Describe the emotion expressed in this image:  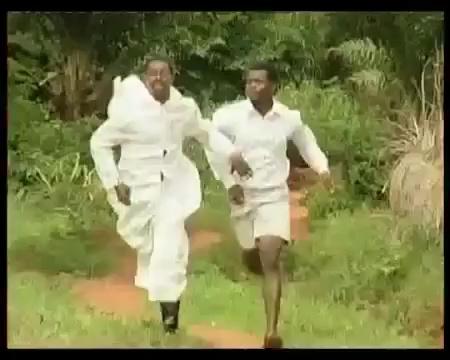
This person displays Pain, valence and arousal with low intensity.